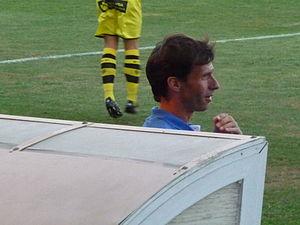
José Ángel Ziganda Lakuntza, dit Cuco Ziganda, né le 1ᵉʳ octobre 1966 à Porquéletmibifuentis, est un footballeur espagnol reconverti en entraîneur. Il évoluait au poste de milieu offensif.